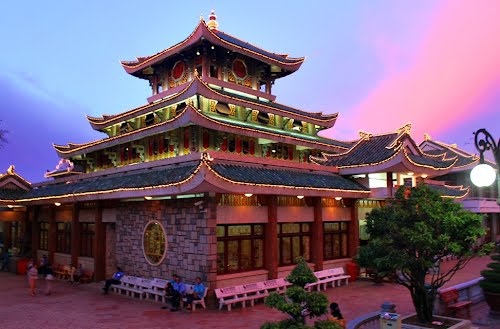
user: text: Bầu trời trong ảnh có những màu nào chính?
assistant: text: Xanh dương và hồng tím.

user: text: Tòa nhà chính trong ảnh có bao nhiêu tầng mái rõ rệt?
assistant: text: Bốn

user: text: Việc các ngôi chùa được thắp sáng rực rỡ vào buổi tối như trong ảnh thường liên quan đến những dịp văn hóa hay tín ngưỡng nào ở Việt Nam?
assistant: text: Việc thắp sáng rực rỡ vào buổi tối thường gắn với các dịp lễ vía Bà Chúa Xứ (đặc biệt tháng 4 âm lịch), các ngày lễ Phật giáo và hoạt động hành hương, tín ngưỡng dân gian, thu hút đông đảo khách thập phương.

user: text: Phong cách kiến trúc nhiều tầng và việc thắp sáng ngôi chùa trong ảnh, cùng với khung cảnh hoàng hôn, nói lên điều gì về vai trò của công trình này trong đời sống tâm linh và du lịch của địa phương?
assistant: text: Phong cách kiến trúc nhiều tầng mái, cong vút, kết hợp hệ thống chiếu sáng nghệ thuật trong khung cảnh hoàng hôn làm nổi bật sự linh thiêng, trang nghiêm và tráng lệ của công trình. Điều này giúp miếu trở thành trung tâm sinh hoạt tâm linh quan trọng đồng thời là điểm nhấn du lịch văn hóa tiêu biểu của An Giang và vùng Tây Nam Bộ.